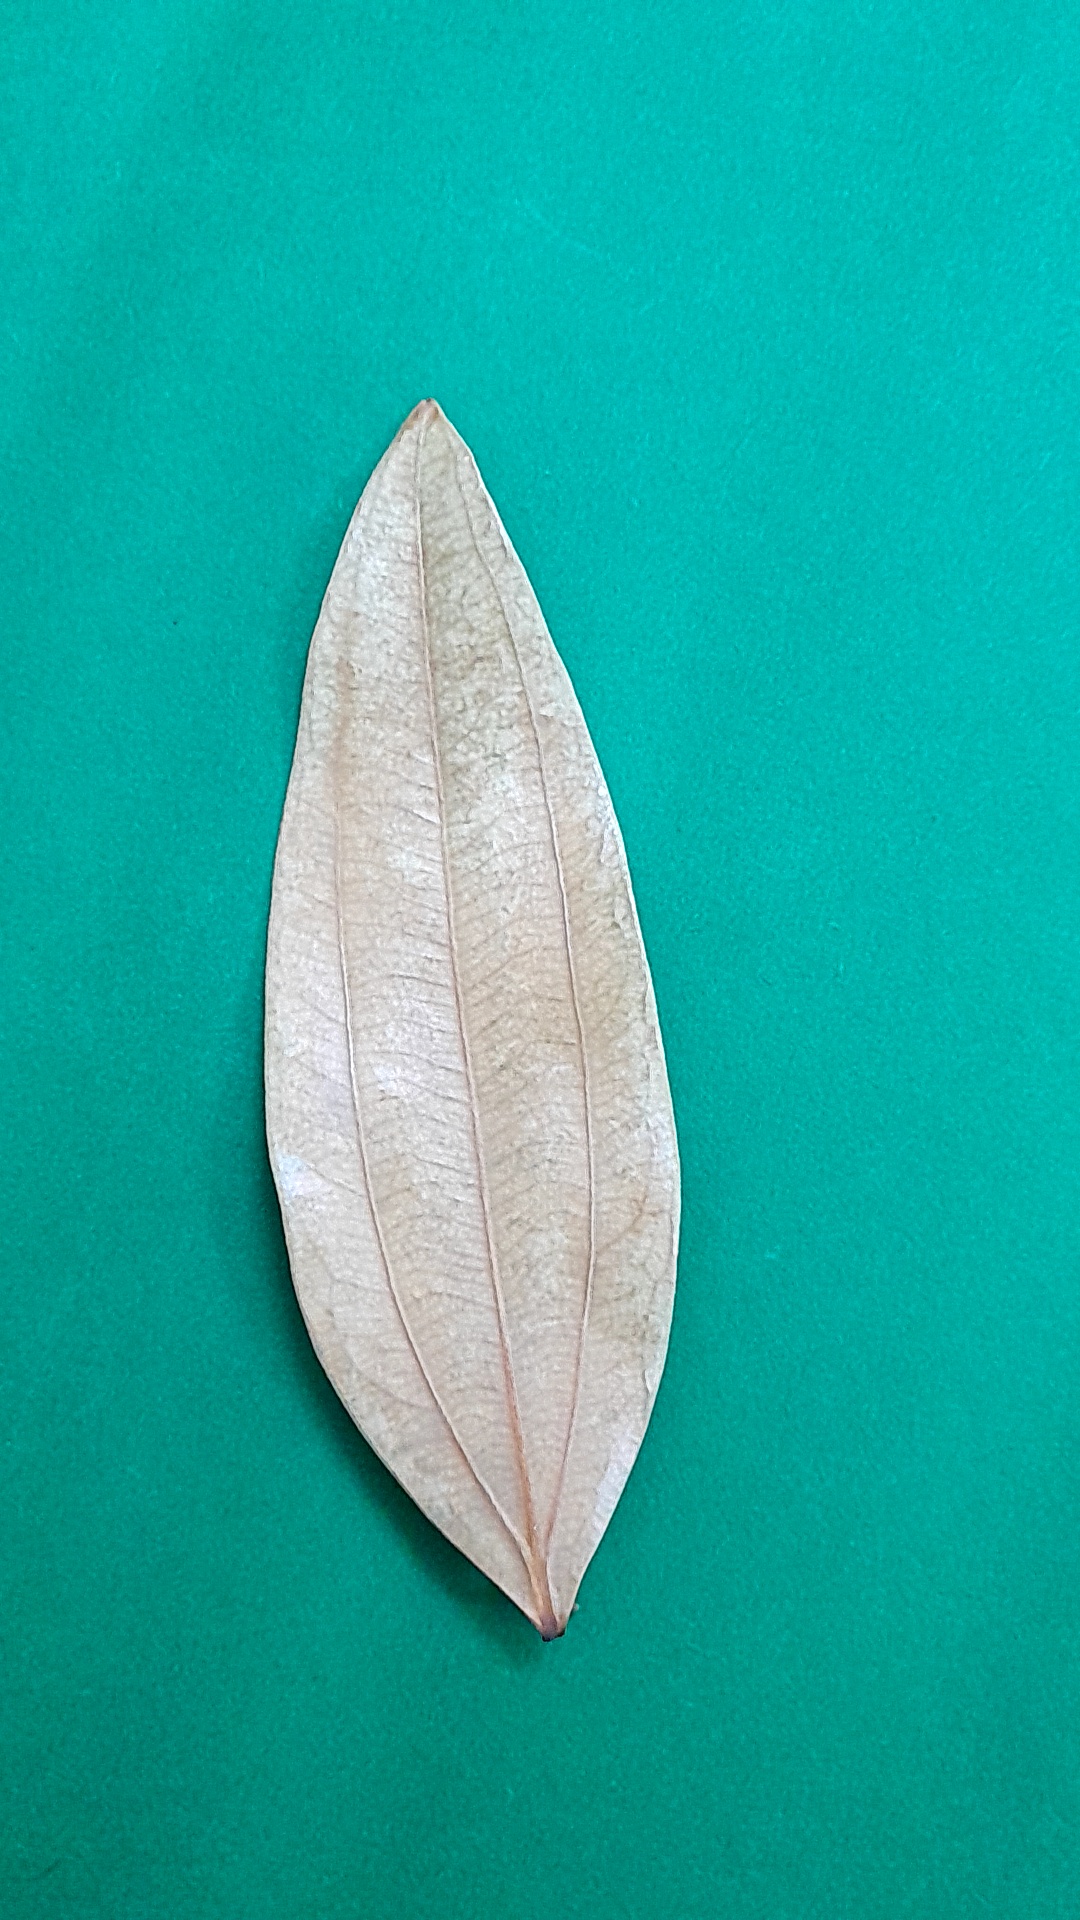
Label: Dry Leaf